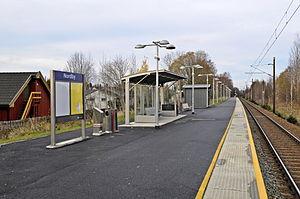
La gare de Nordby est une halte ferroviaire de la ligne Hovedbanen ouverte le 20 janvier 1932.